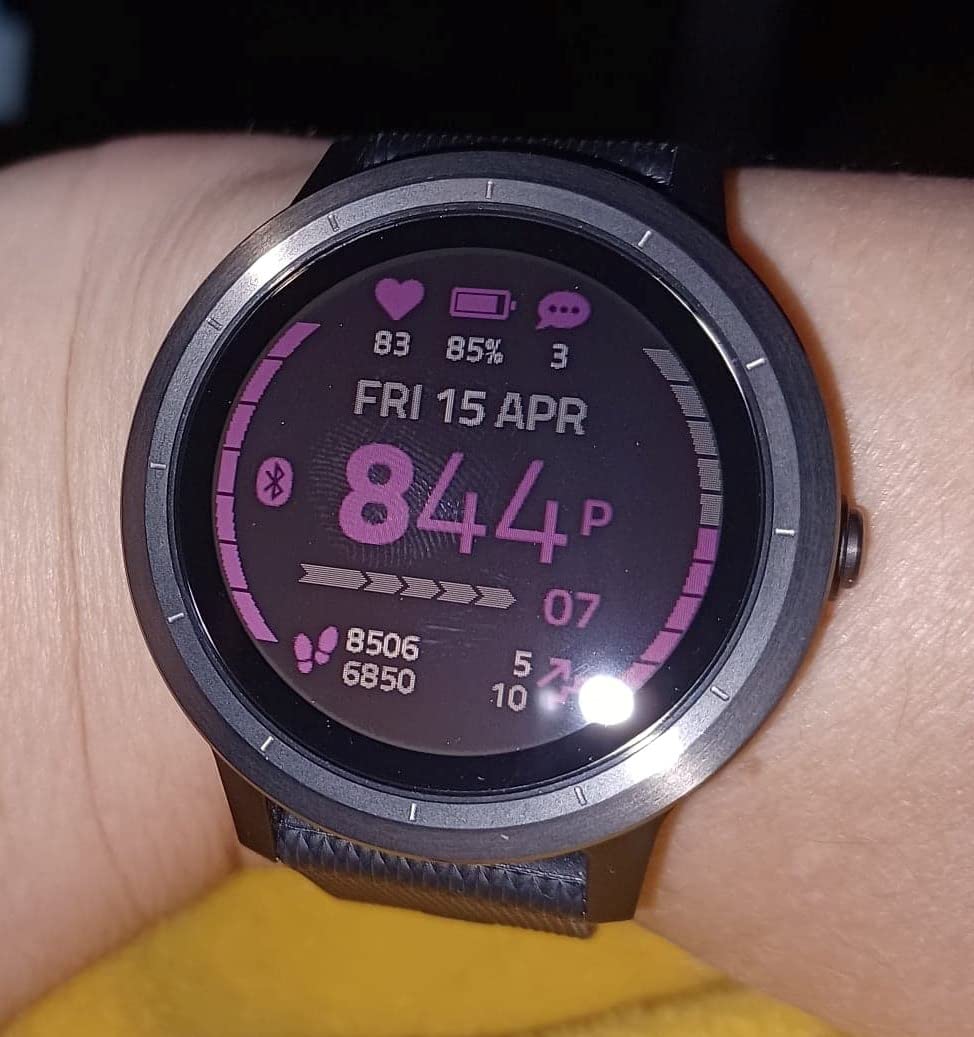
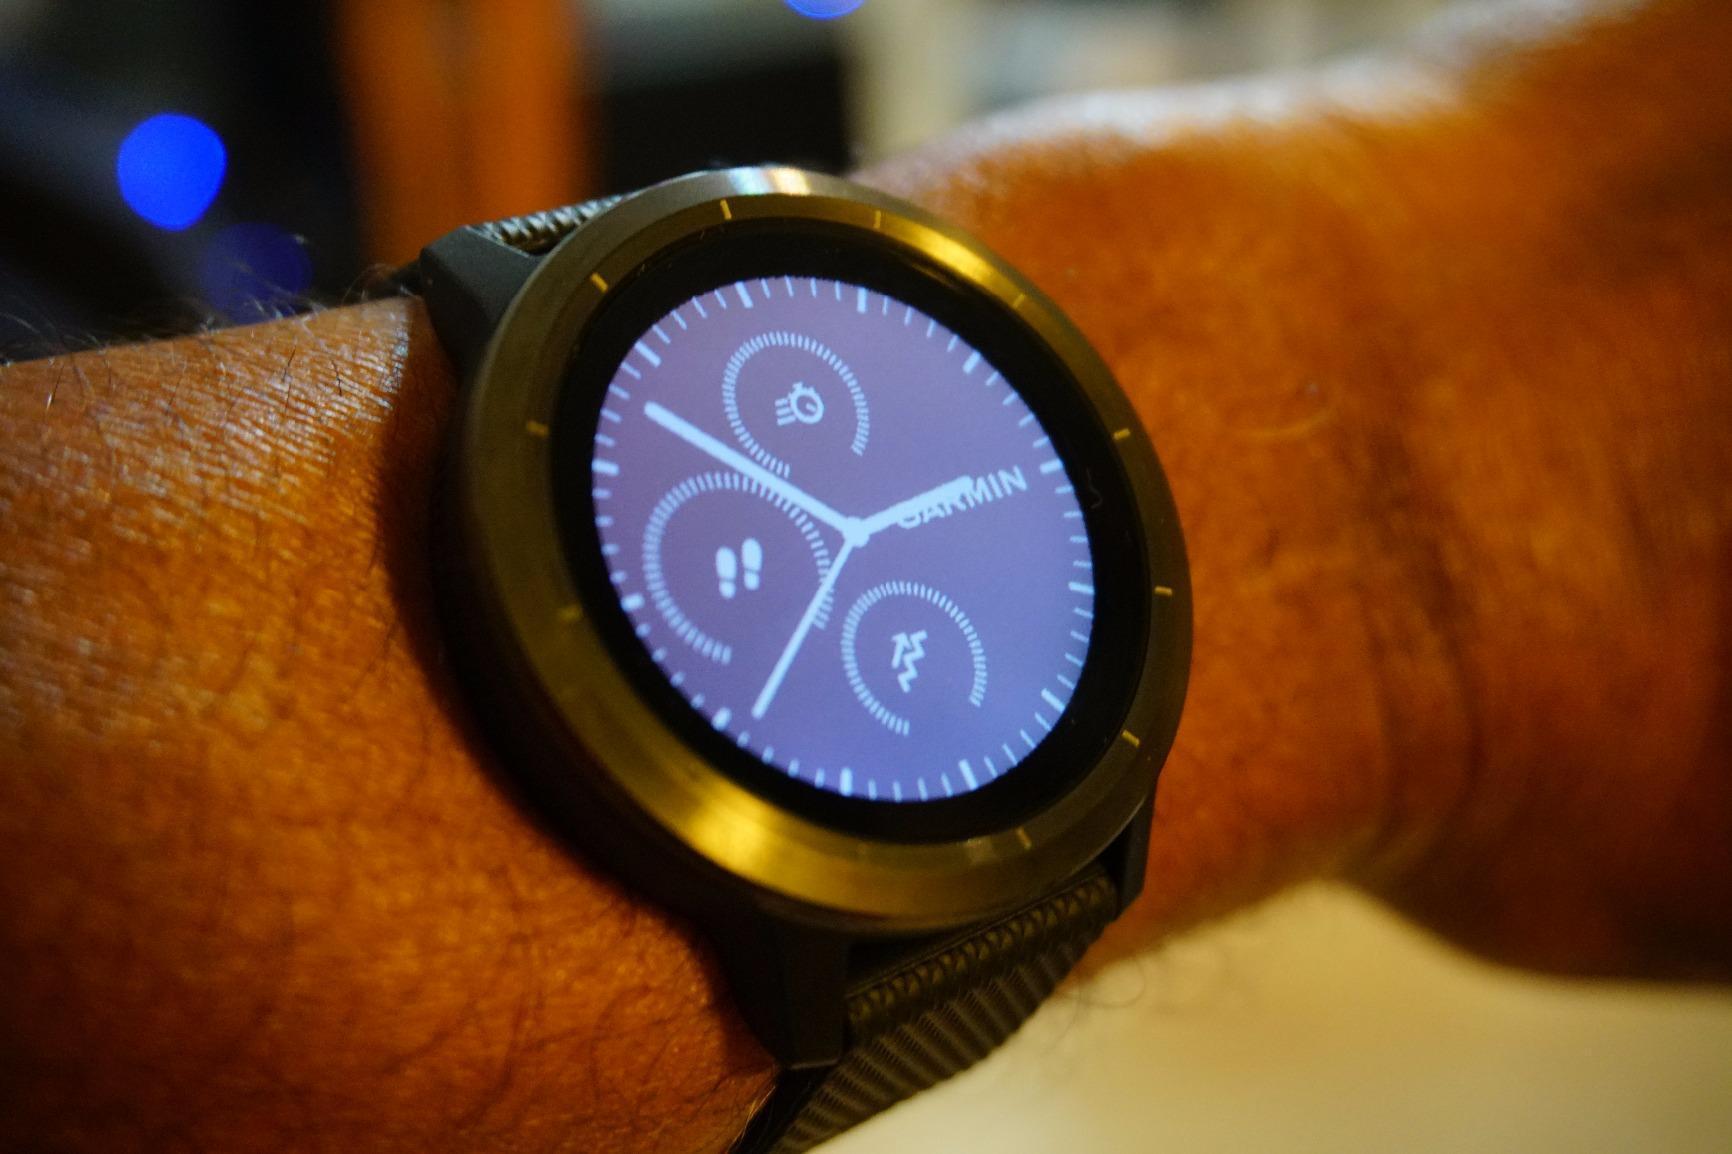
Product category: smartwatch
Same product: yes